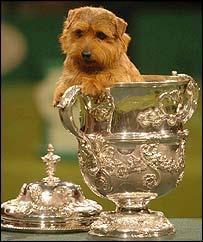
Norfolk_terrier